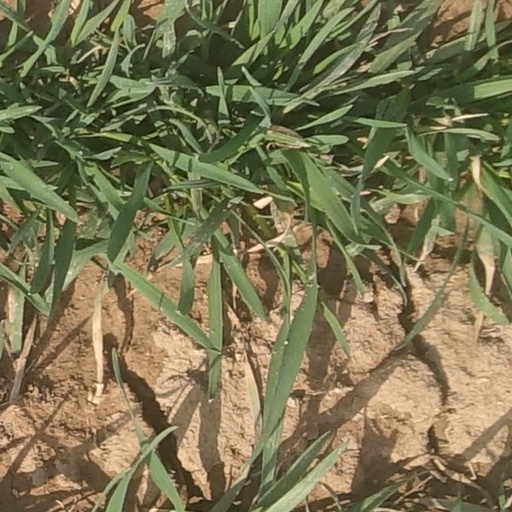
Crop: wheat